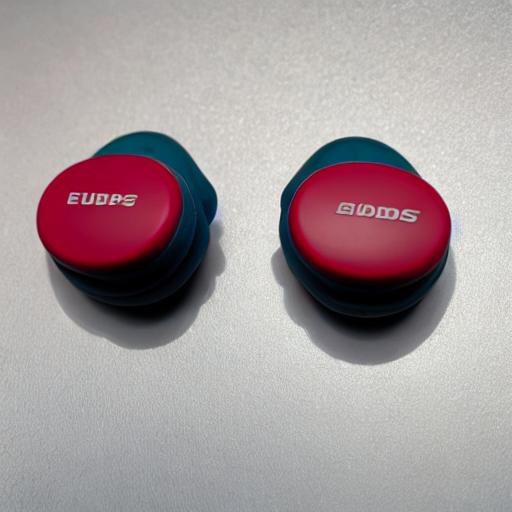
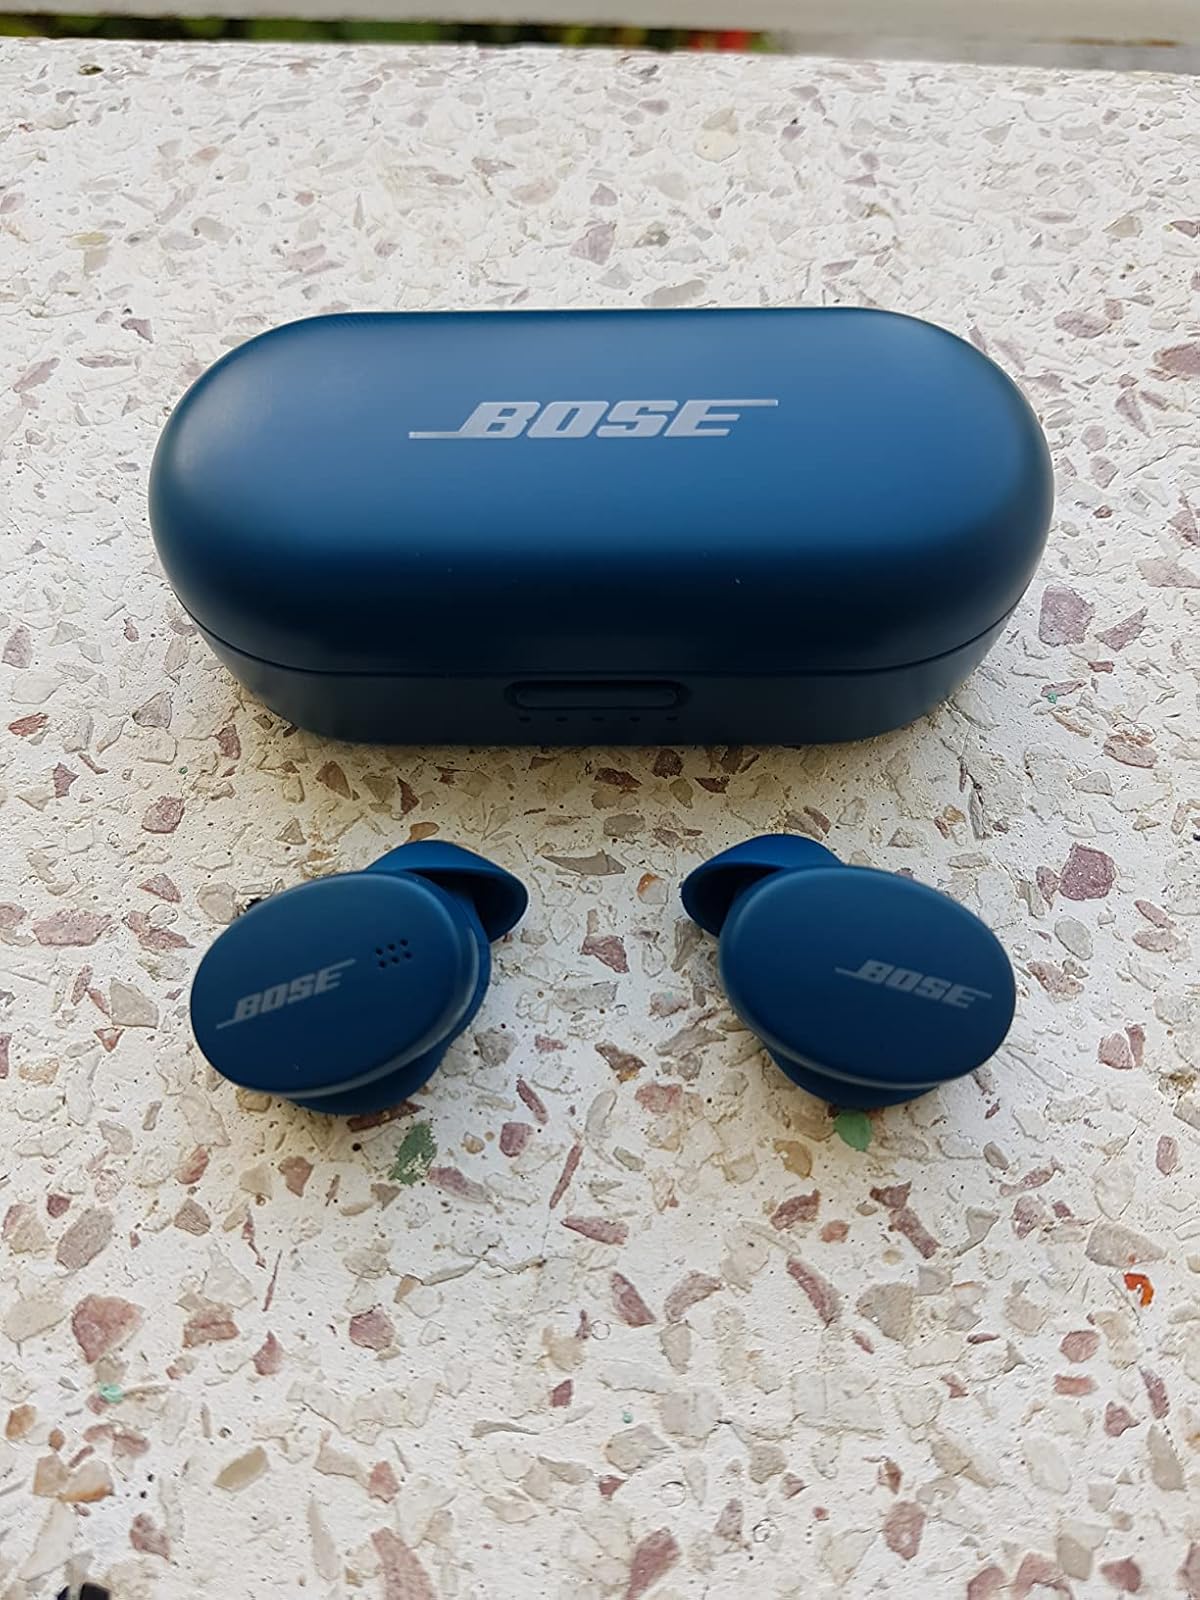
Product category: earbuds
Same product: no